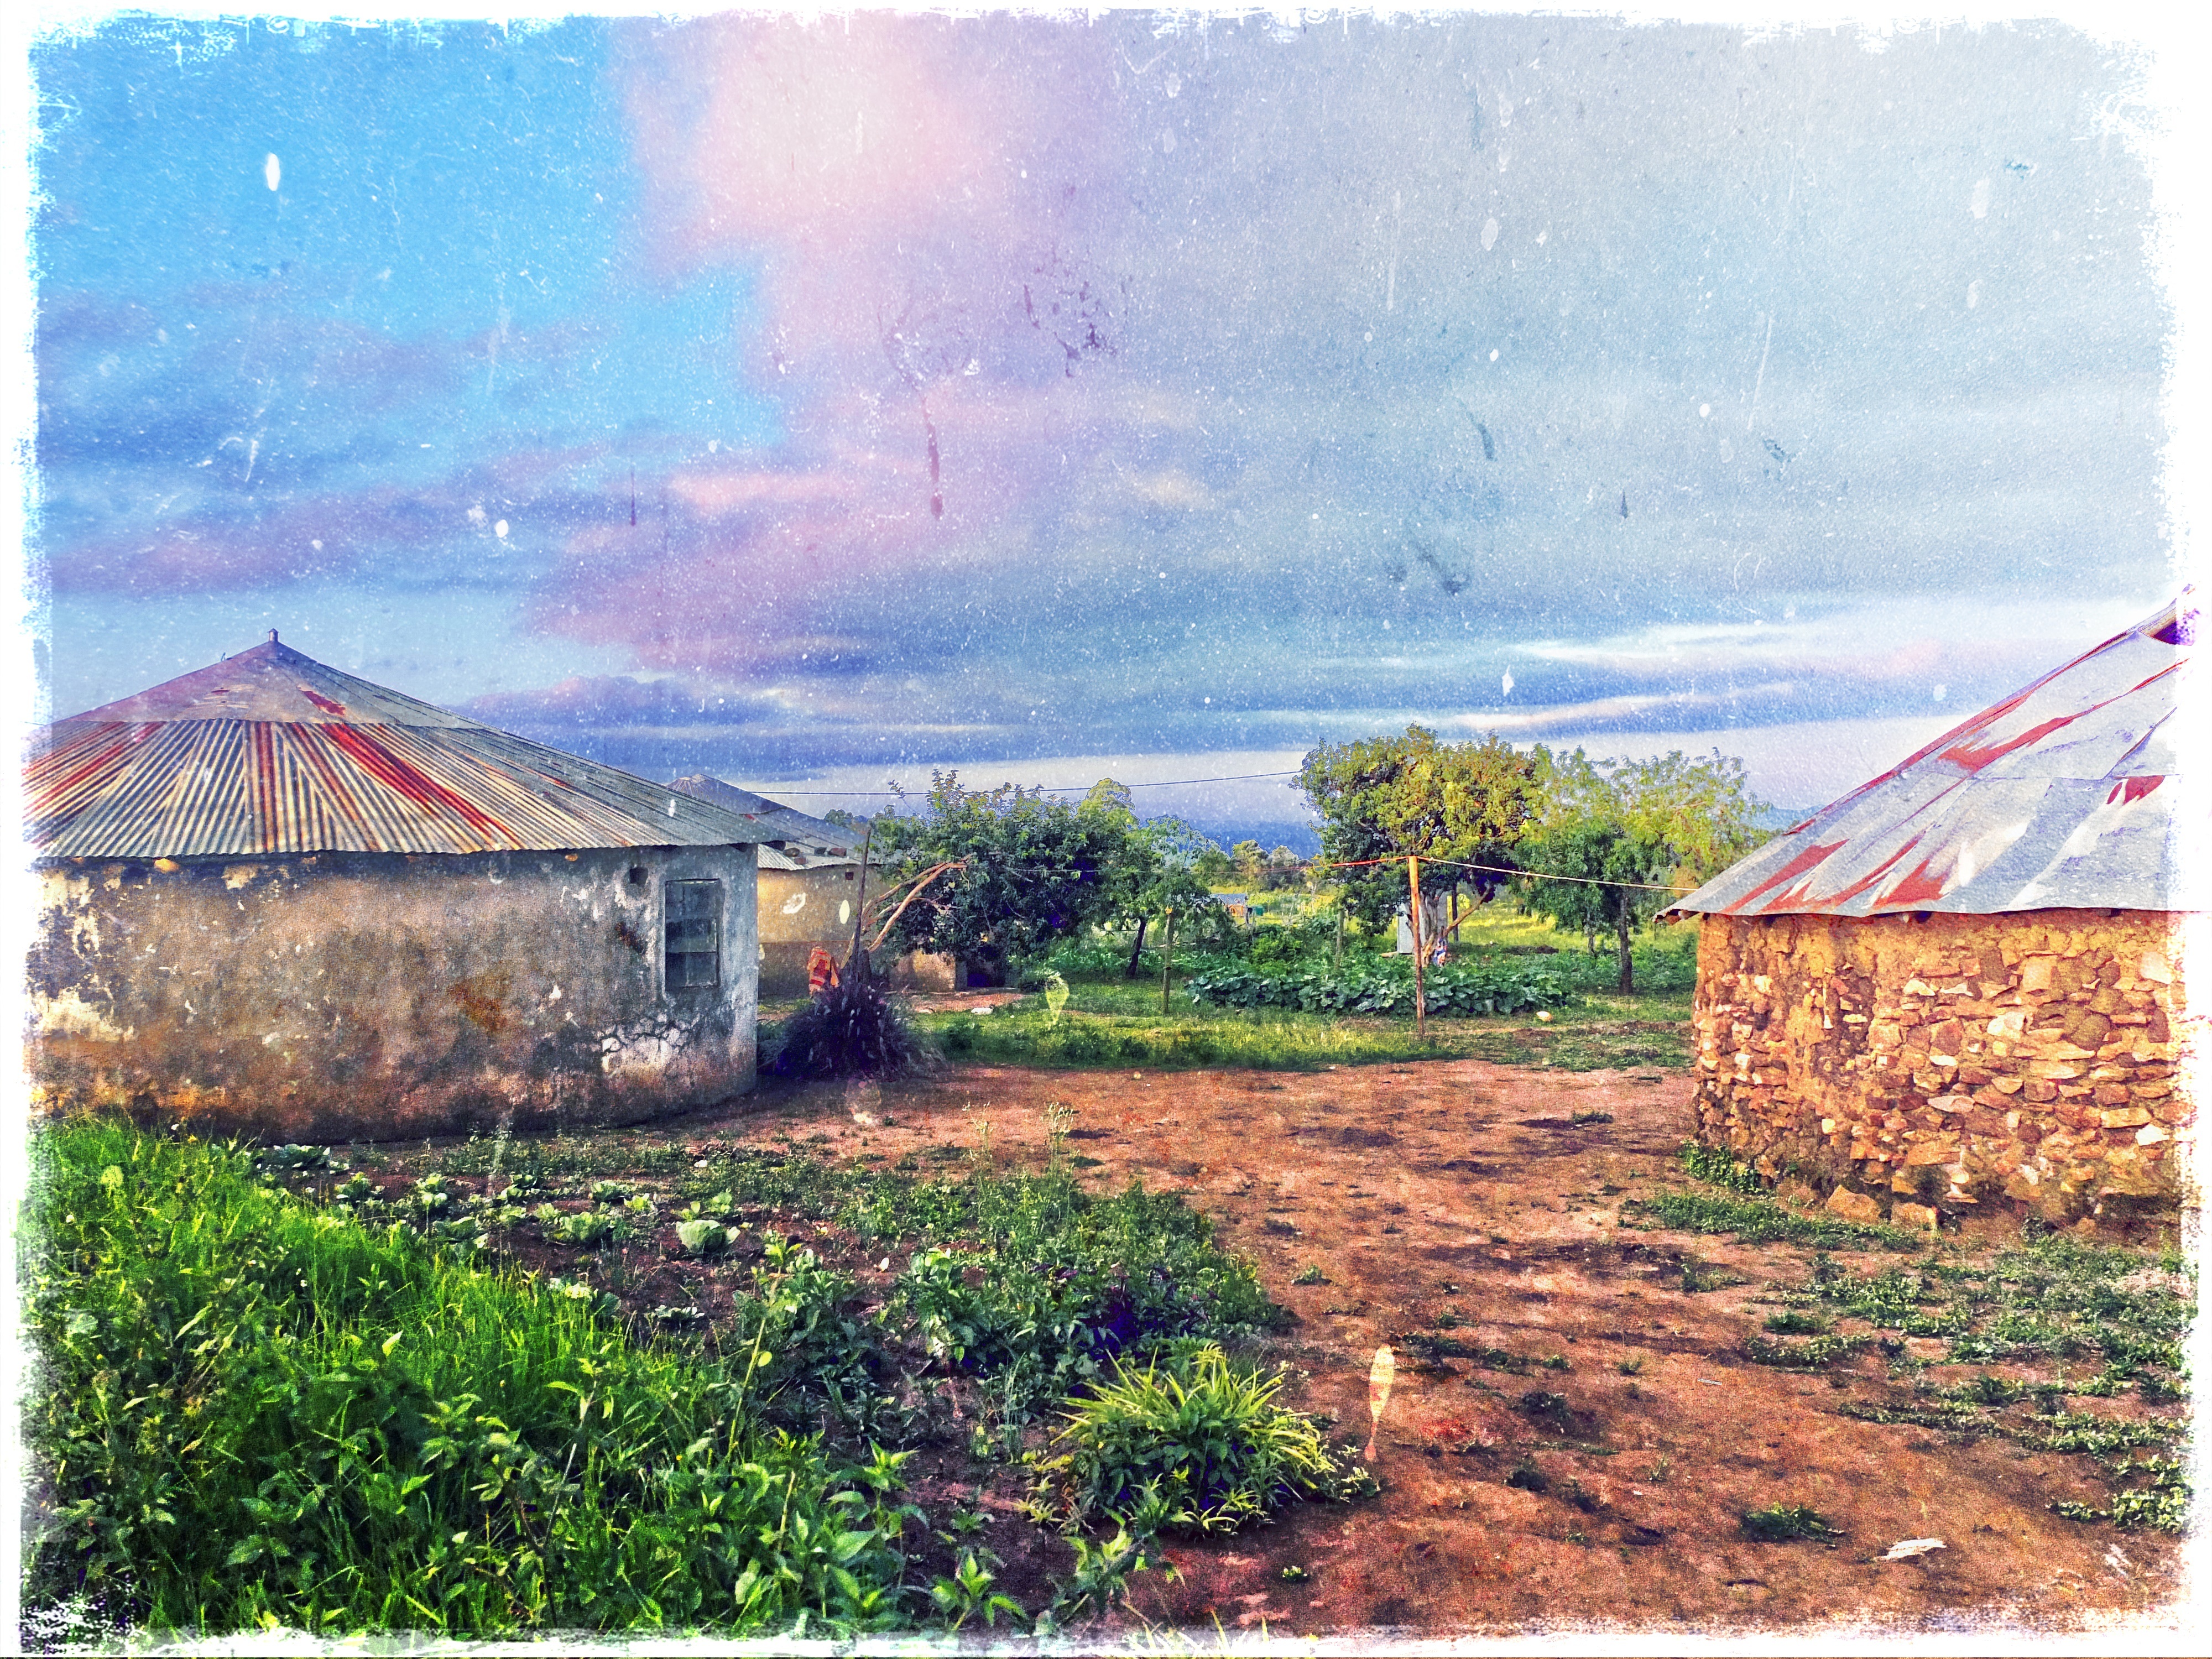
barn, agriculture, painting, rural area, watercolor paint